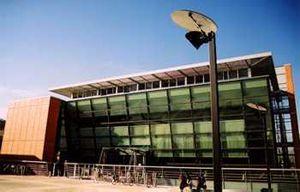
Médiathèque Pierre Amalric d'Albi
L'histoire de la lecture publique albigeoise débute en 1797 avec l'ouverture de la première bibliothèque et se poursuit aujourd'hui au sein d'un réseau de lecture publique. Cinq sites constituent ce réseau : la
Pierre Amalric est un ophtalmologue, né en 1923 à Vielmur-sur-Agout et mort en 1999 à Albi.
Le Tarn est un département français de la région Occitanie, traversé par la rivière Tarn qui lui a donné son nom. L'Insee et la Poste lui attribuent le code 81. Les habitants sont nommés les Tarnais et Tarnaises. La préfecture est Albi, et l'unique sous-préfecture est Castres. Le département fait partie de l'académie de Toulouse sur le plan scolaire et dépend de la cour d'appel de Toulouse sur le plan judiciaire.